Highest military ranks

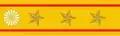
"Dai-gensui"

The Japanese rank of "dai-gensui" ("grand marshal") was held by the Emperor of Japan in his capacity as commander-in-chief of the Imperial Japanese Army (from 1889 to 1945), and was abolished in 1947. It was held by three people: Emperor Meiji, Emperor Taishō, and Emperor Shōwa.